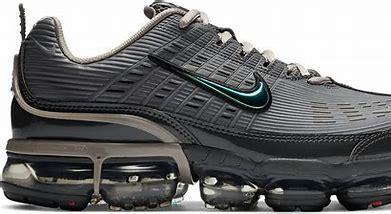
Brand: Nike
Model: Air Vapormax 360